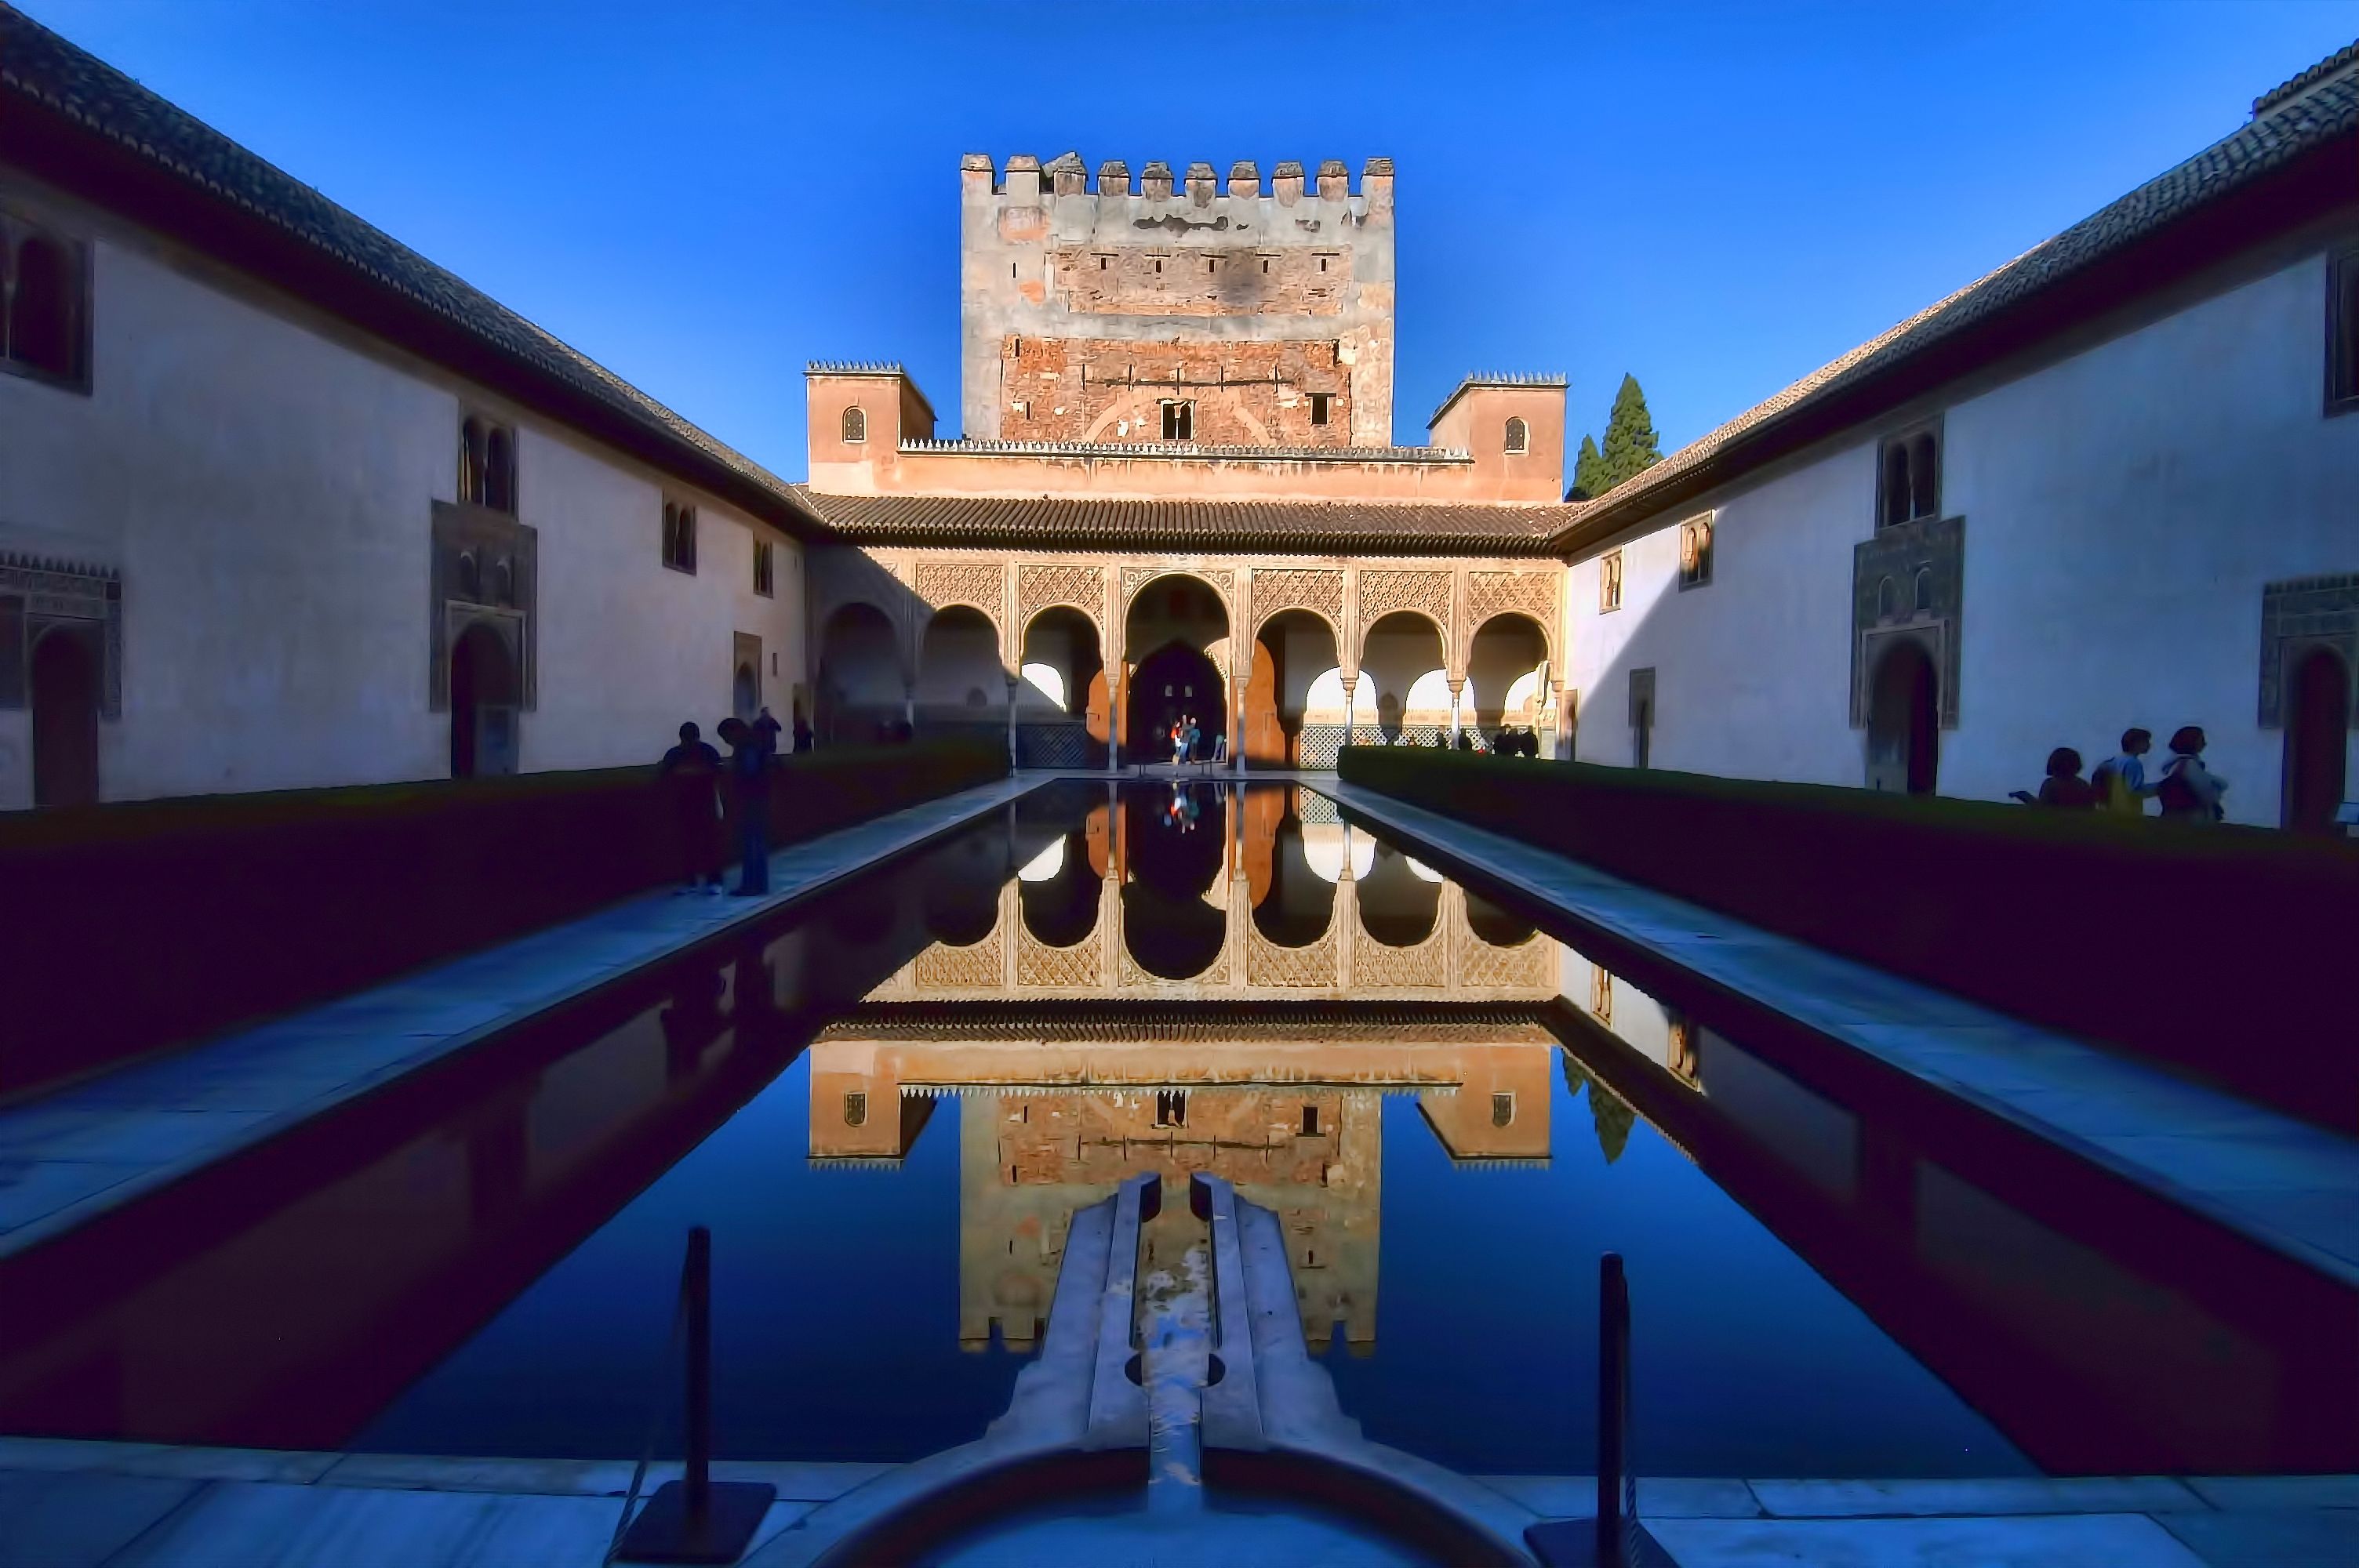
estate, screenshot